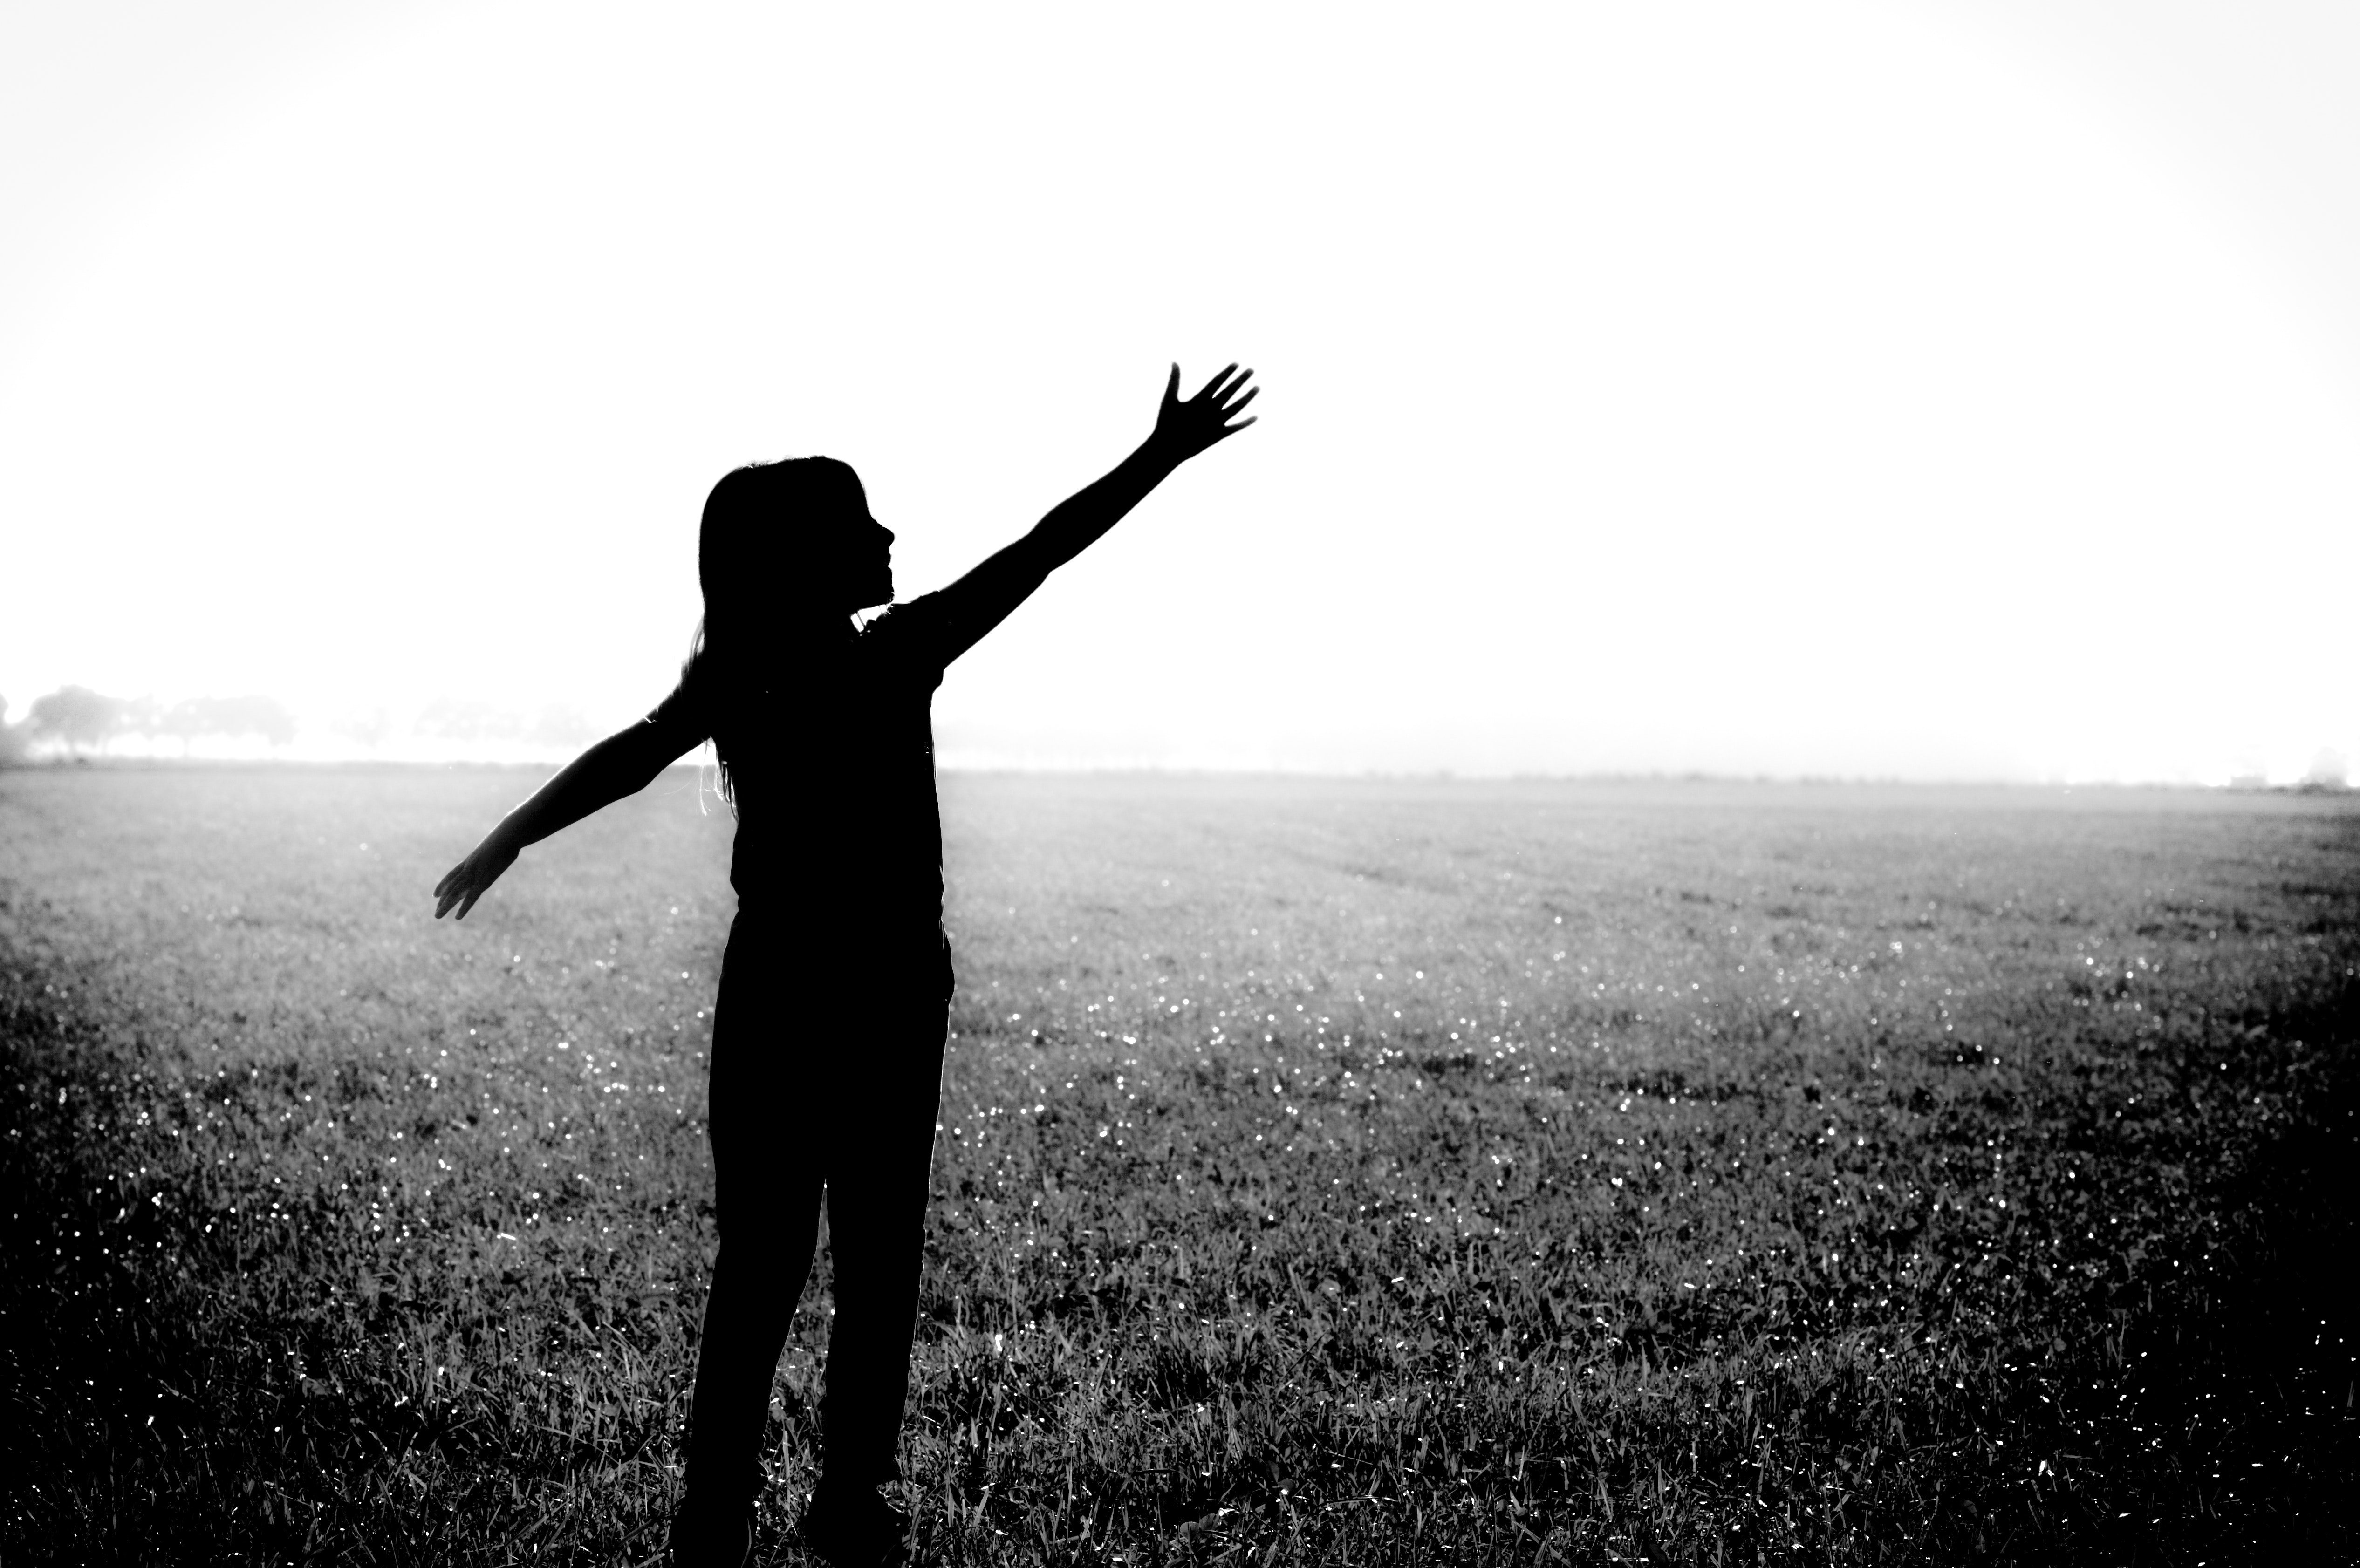
People in nature, black, sky, white, atmospheric phenomenon, standing, black and white, monochrome, photography, atmosphere, water, monochrome photography, mist, cloud, fog, silhouette, stock photography, tree, horizon, landscape, happy, shadow, grassland, gesture, flash photography, style